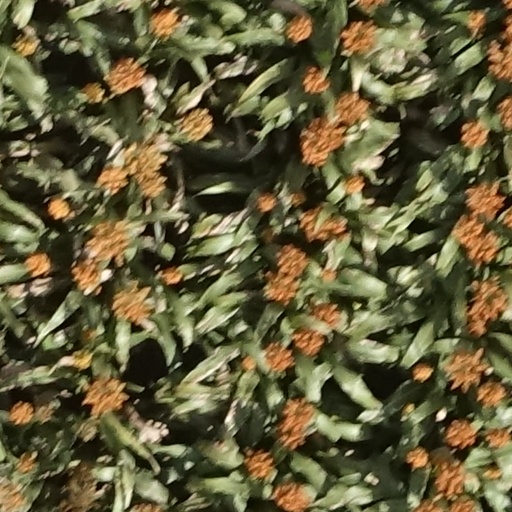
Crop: sorghum